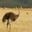
Label: bird